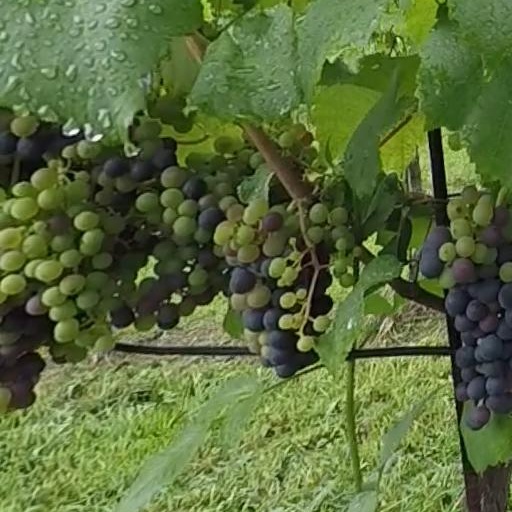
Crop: grape